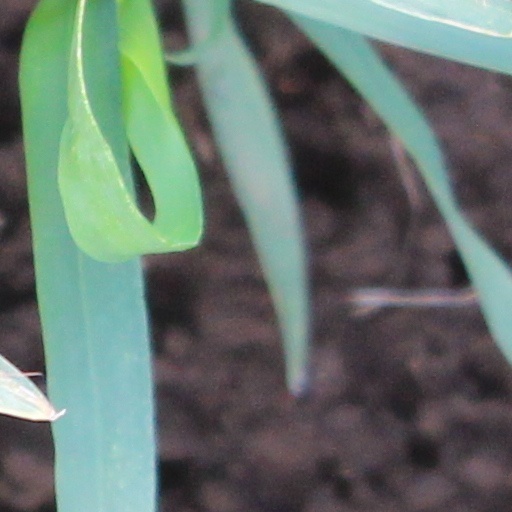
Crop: wheat